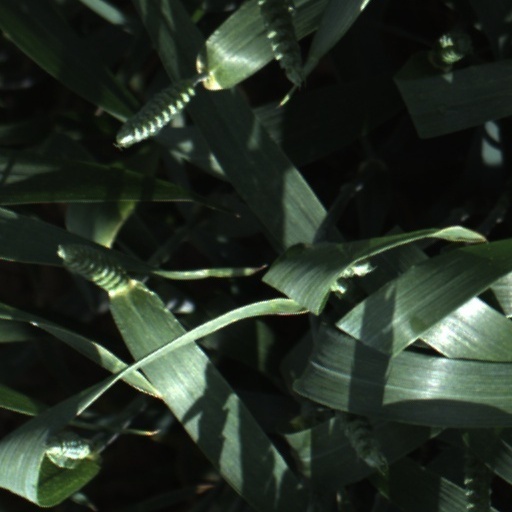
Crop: wheat